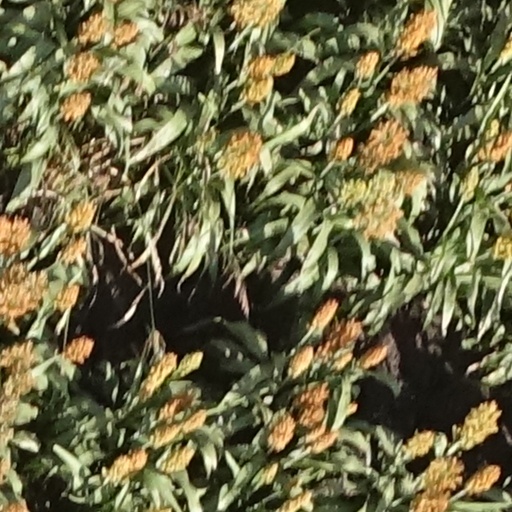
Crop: sorghum